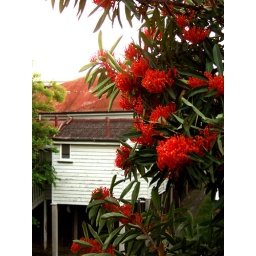
This tree stands in front of our kitchen window - and it is blooming - red is a slow color..